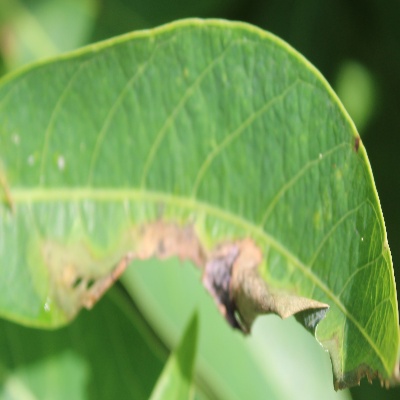
Crop: Cassava
Condition: bacterial blight